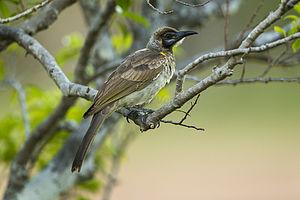
Ceci est une liste des oiseaux endémiques ou quasi-endémiques d'Australie.